Liz Allan

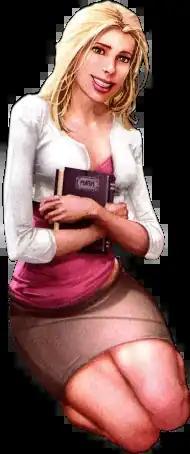
Liz Allan, as she appeared on a panel on "Sensational Spider-Man" #40 (October, 2007). Art by Clayton Crain

Elizabeth "Liz" Allan, also known as Elizabeth Allan-Osborn and commonly misspelled as "Liz Allen", is a fictional character appearing in American comic books published by Marvel Comics. The character was created by Stan Lee and Steve Ditko. In the character's earliest appearances, she was a popular girl at the high school Peter Parker attends. She has been a regular supporting character in the various Spider-Man, Daredevil, and Venom series in an on-and-off basis, and has ties to the Green Goblin and Molten Man. She is married to Harry Osborn, the mother of their son Normie Osborn, and the CEO of Alchemax. Liz Allan later becomes Misery after bonding to portions of the Anti-Venom and Carnage symbiotes.